Fiat G.50 Freccia

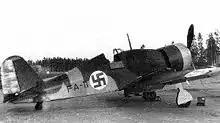
Fiat G.50 in Finnish markings, c. 1940

During the Battle of Sidi Barrani, the first major British offensive of the Western Desert Campaign, a number of G.50s operating out of Martuba Airbase, Derna District, attacked the British-held airfield at Sidi Barrani. On 18 November 1941, during Operation Crusader, the Desert Air Force was responsible for destroying 13 aircraft on the Ain el Gazala airfields, 10 of these being G.50s. On 19 November 20° "Gruppo", based at Sid el Rezegh, suffered heavy losses when British armoured forces suddenly attacked the airfield. Of the 19 G.50s, only three escaped, with 80 pilots and ground crew taken prisoner. Altogether, 26 G.50s were lost and 20° "Gruppo" was left with only 36 G.50s, of which 27 were serviceable. Mario Bonzano, now a "Tenente Colonnello" and commander of 20° "Gruppo", was among the captured, and his deputy, Furio Niclot Doglio, was almost shot down, since he was unaware of the British operation. Several G.50s were captured almost intact, and at least one was taken by No. 260 Squadron and later passed to No. 272 Squadron.